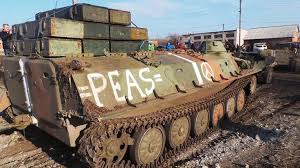
Label: MT_LB